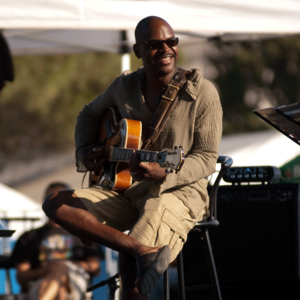
Outdoor portrait of Robert Broom Jr., american jazz guitar player, taken on 2005-07-22 during the Jazz à Juan Festival (French Riviera), before his performance with Sonny Rollins."
Bobby Broom, Robert Broom, Jr. de son vrai nom, est un guitariste de jazz américain né le 18 janvier 1961 à New York dans l'État de New York. En plus de son travail en solo, il a enregistré des disques avec des saxophonistes tels Sonny Rollins, Ronnie Cuber ou David Murray ainsi qu'avec son propre Bobby Broom Trio et le Deep Blue Organ Trio. Il a étudié la musique à l'université de Berklee et a commencé sa carrière en tant que guitariste pour Art Blakey et ses Jazz Messengers, Dave Grusin, Hugh Masekela et Tom Browne. Son style est très influencés par les guitar heroes de son enfance Wes Montgomery, George Benson, Pat Martino, Kenny Burrell et Grant Green. Au cours de sa carrière, il a pu travailler avec Max Roach, Stanley Turrentine, Kenny Garrett, Miles Davis, Lonnie Smith, Charles Earland, Dr. John, Kenny Burrell, Eric Alexander, Chris Botti ou encore Ramsey Lewis. Il a également été professeur de musique dans de nombreuses universités des États-Unis.